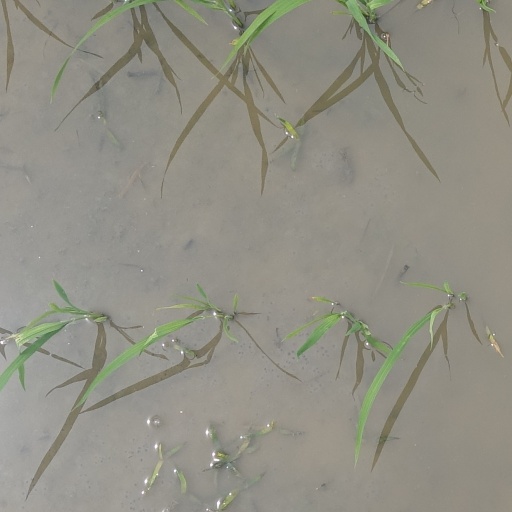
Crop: rice